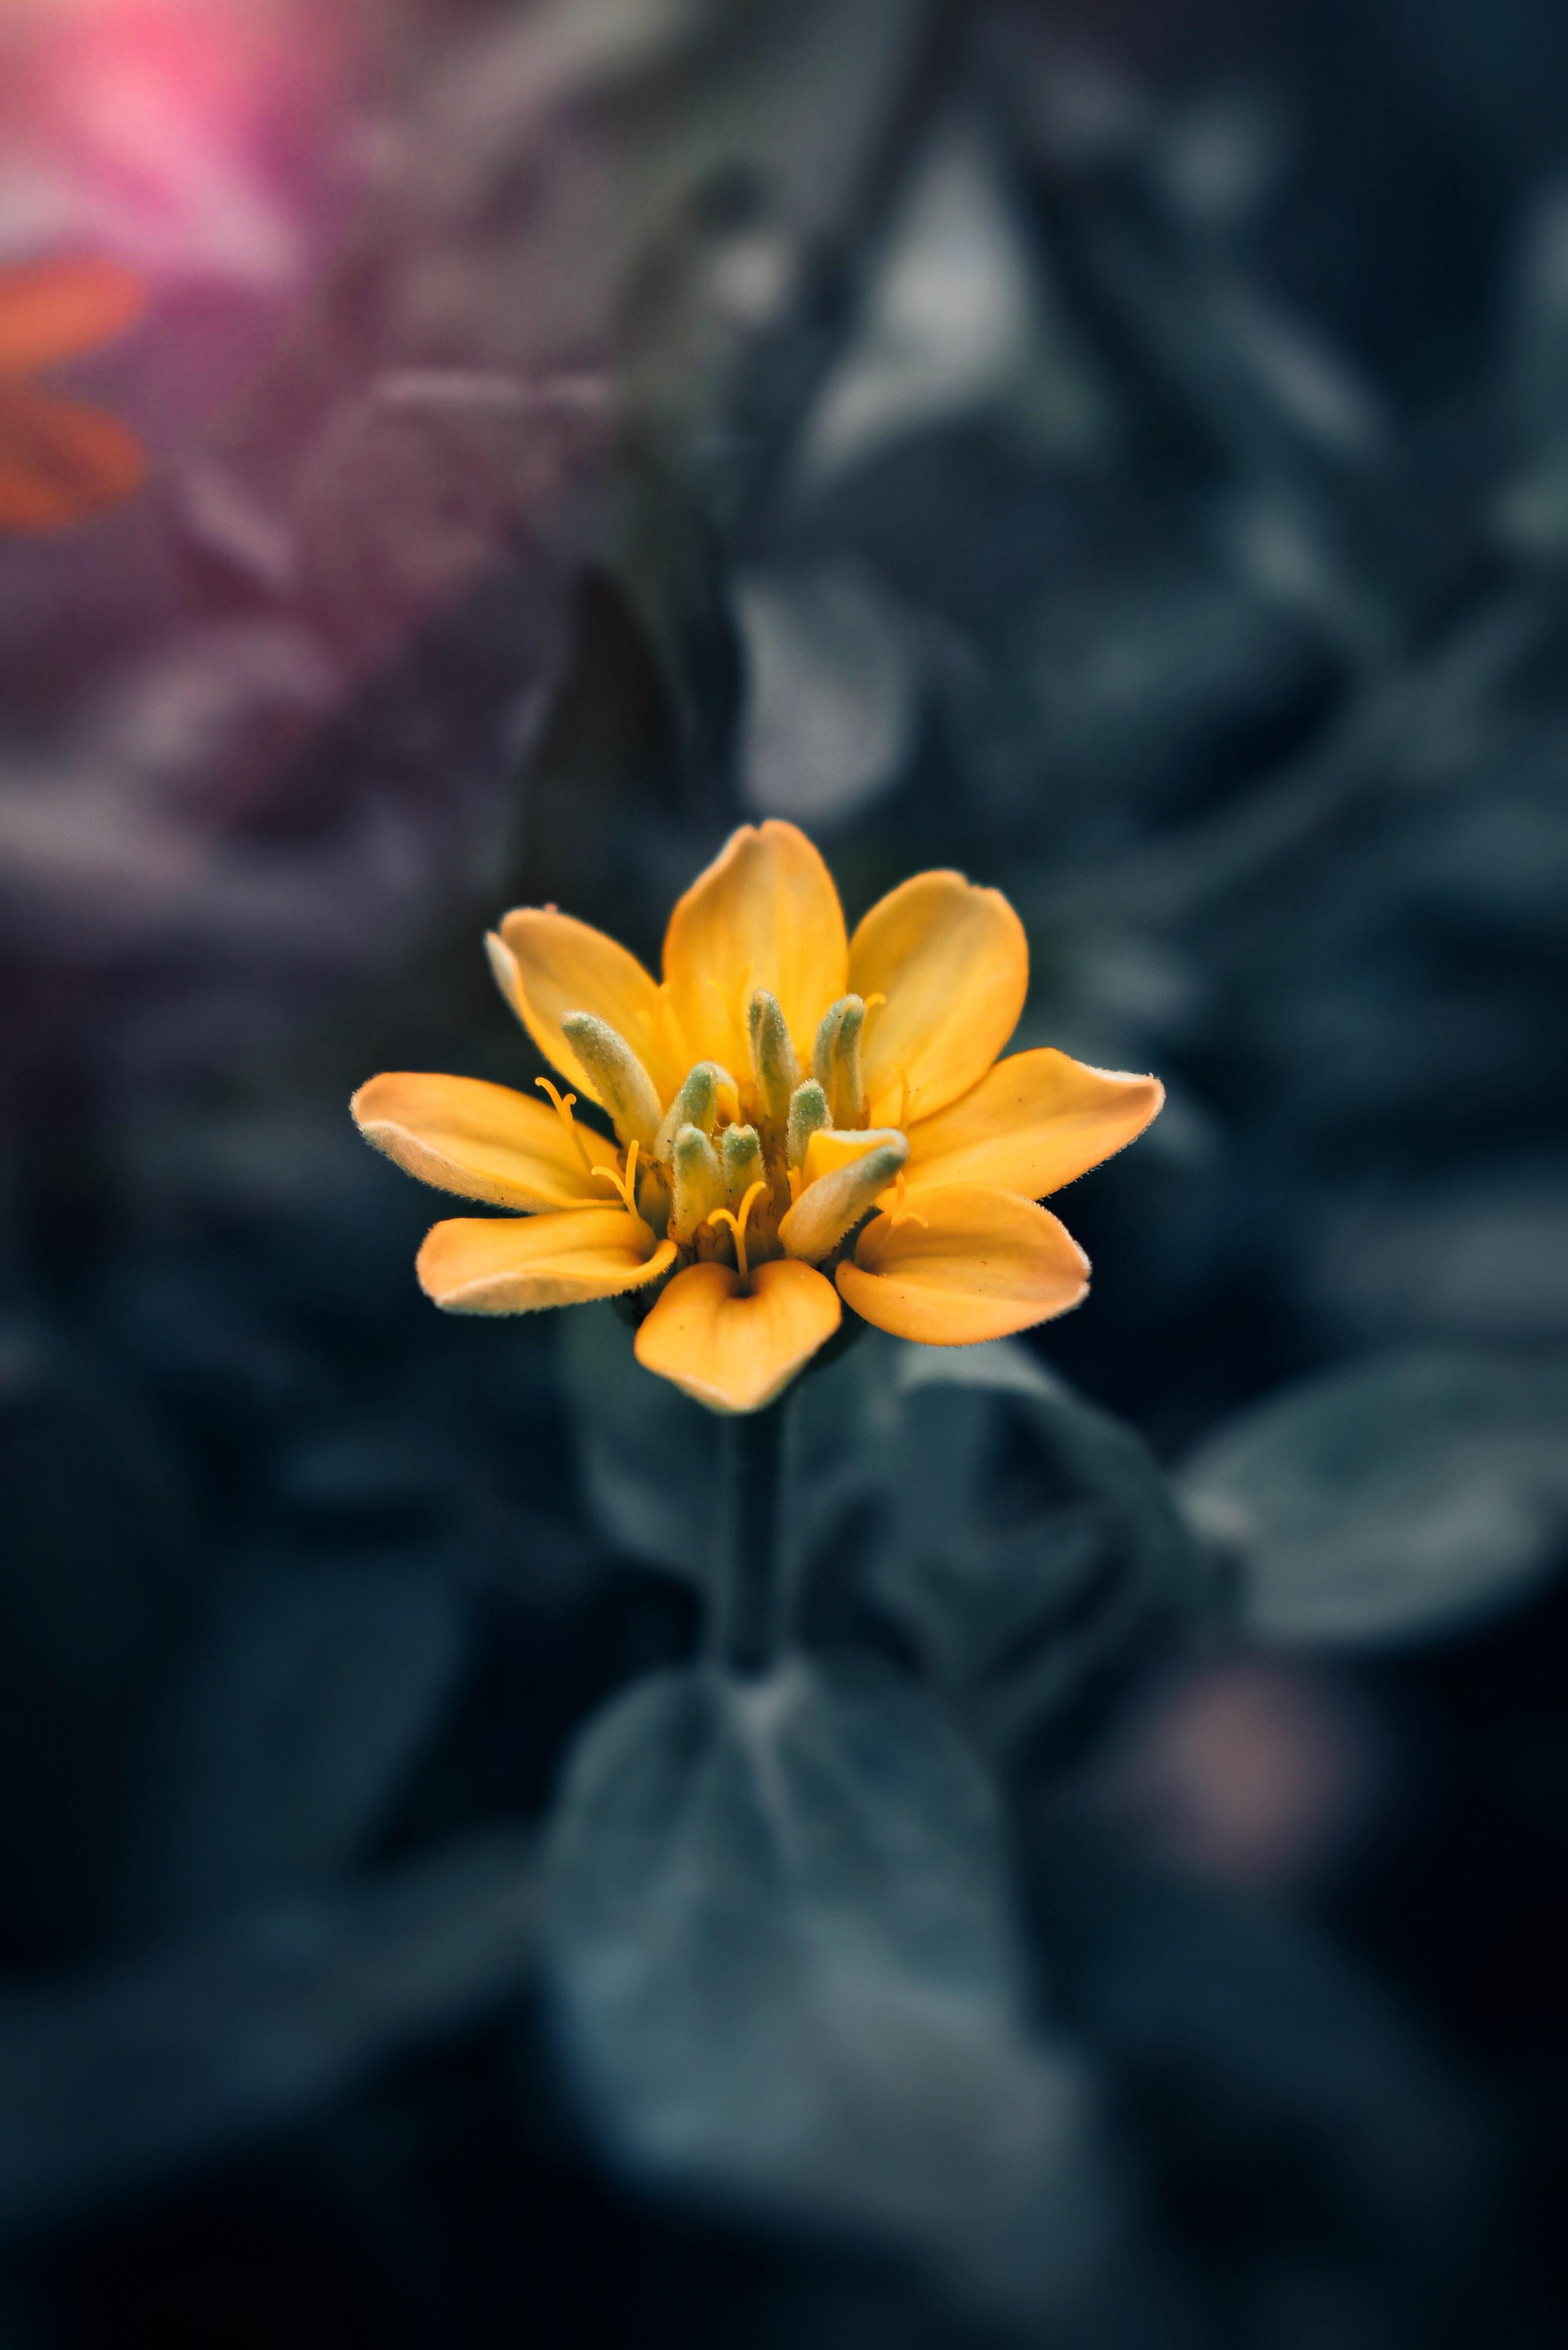
flower, plant, petal, sky, flowering plant, close up, macro photography, herbaceous plant, grass, electric blue, pollen, annual plant, wildflower, Pedicel, plant stem, daisy family, still life photography, darkness, flash photography, lily family, art